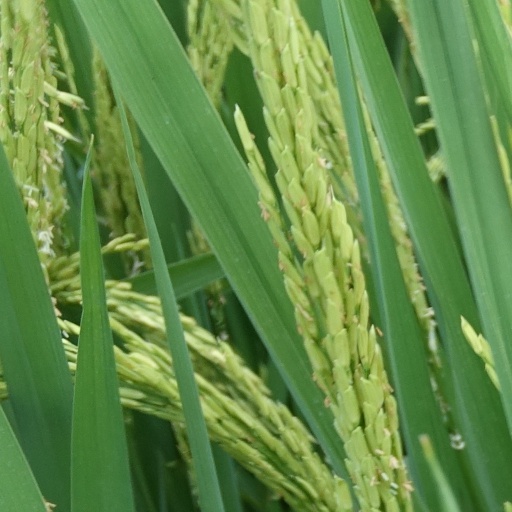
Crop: rice